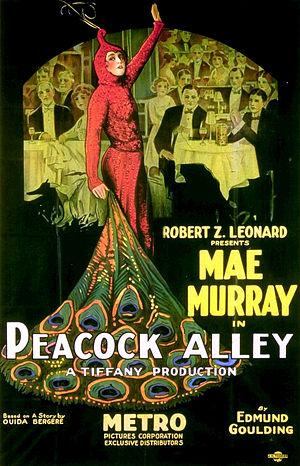
Au Paon est un film américain réalisé par Robert Z. Leonard et sorti en 1922.